Barbara Radziwiłł

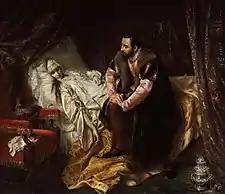
"Death of Barbara Radziwiłł" by Józef Simmler

At the next sejm in May–July 1550, no one objected to the marriage. Therefore, while neither the sejm nor the senate gave an express permission, Barbara was crowned as Queen of Poland on 7 December 1550 in Wawel Cathedral by Mikołaj Dzierzgowski, Archbishop of Gniezno. However, her reign lasted only five months. Almost since her wedding in 1547, she complained of poor health, particularly of stomach pain or "internal stones". After the coronation her health took a turn for worse. She had fever, stomach pain, lost appetite. A lump appeared on her stomach full of pus. Sigismund Augustus asked to send women healers, including a Jewish woman, from Lithuania.